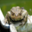
Label: frog